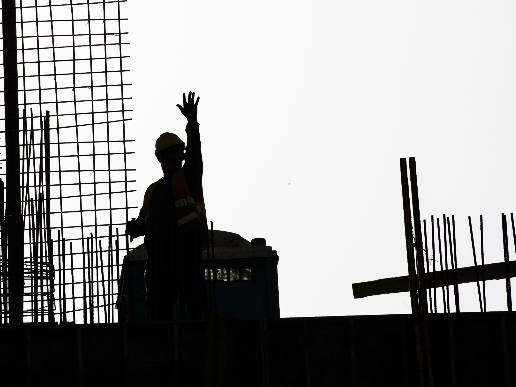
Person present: Yes